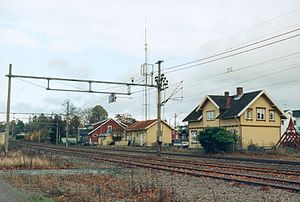
Barkåker Station
Barkåker Station er en tidligere jernbanestation på Vestfoldbanen, der ligger i byområdet Barkåker i Tønsberg kommune i Norge.